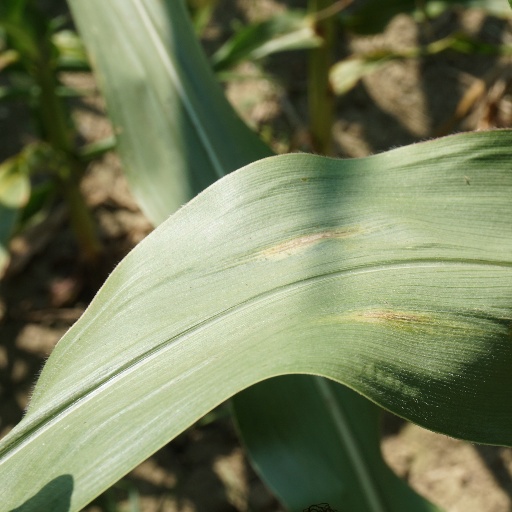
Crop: maize; corn